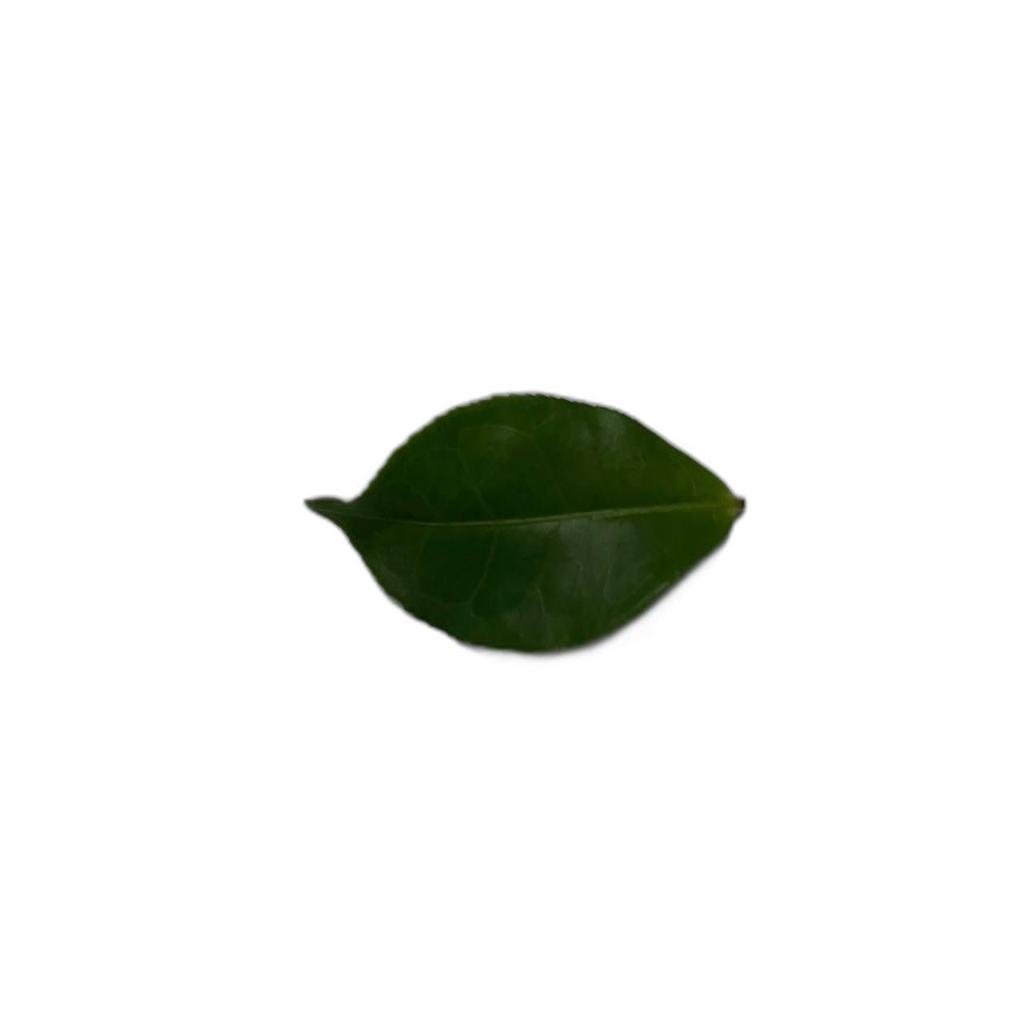
Label: Healthy